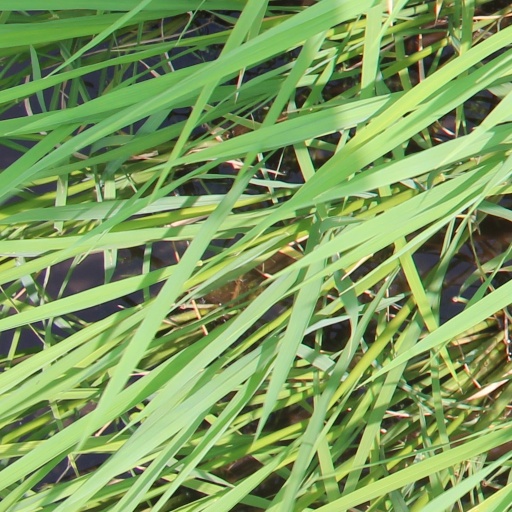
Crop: rice